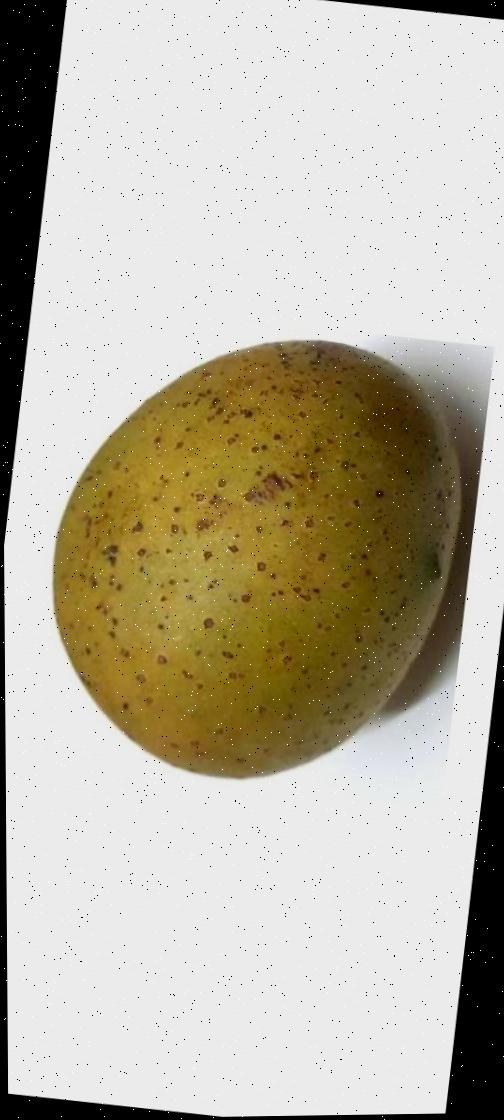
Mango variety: Gourmoti